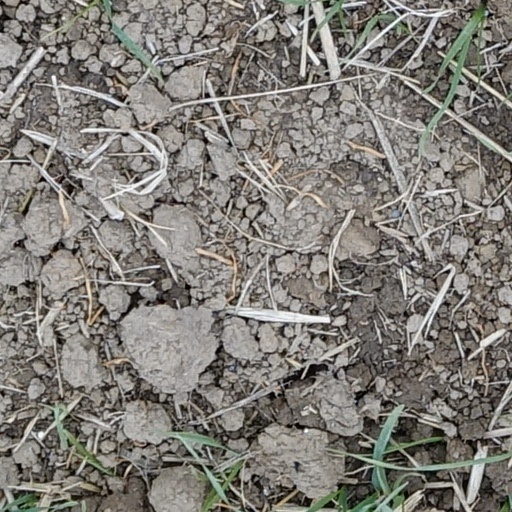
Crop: wheat